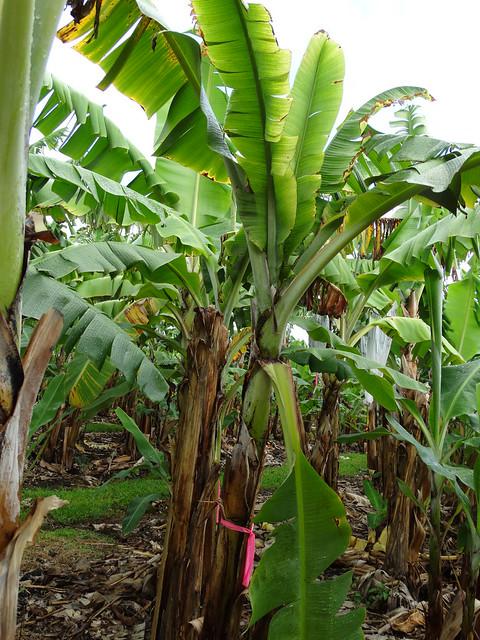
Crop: unknown
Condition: banana_banana_bunchy_top